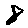
Label: 8